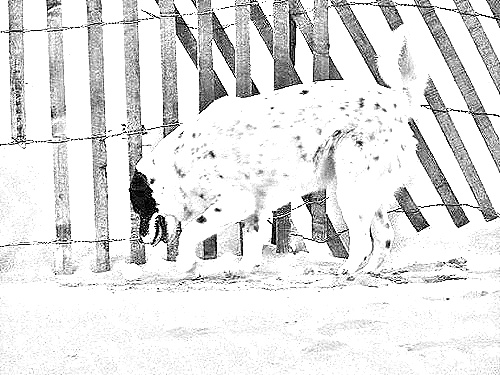
Portrait style: Sketch Portrait